Nilda Callañaupa Alvarez

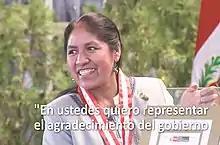
Callañaupa receiving a merit award in 2018

Nilda Callañaupa Alvarez (born 1960) is an indigenous Quechua weaver from Chinchero in the Cusco region of Peru. Along with other Quechua weavers from Chinchero as well as international supporters, she helped to establish the Center for Traditional Textiles of Cusco (CTTC) in 1996 as a non-profit organization. Since 1996, Callañaupa has served as director of the CTTC. She has written two books on Peruvian weaving, and has co-authored a third on weaving elders of the Peruvian Andes.